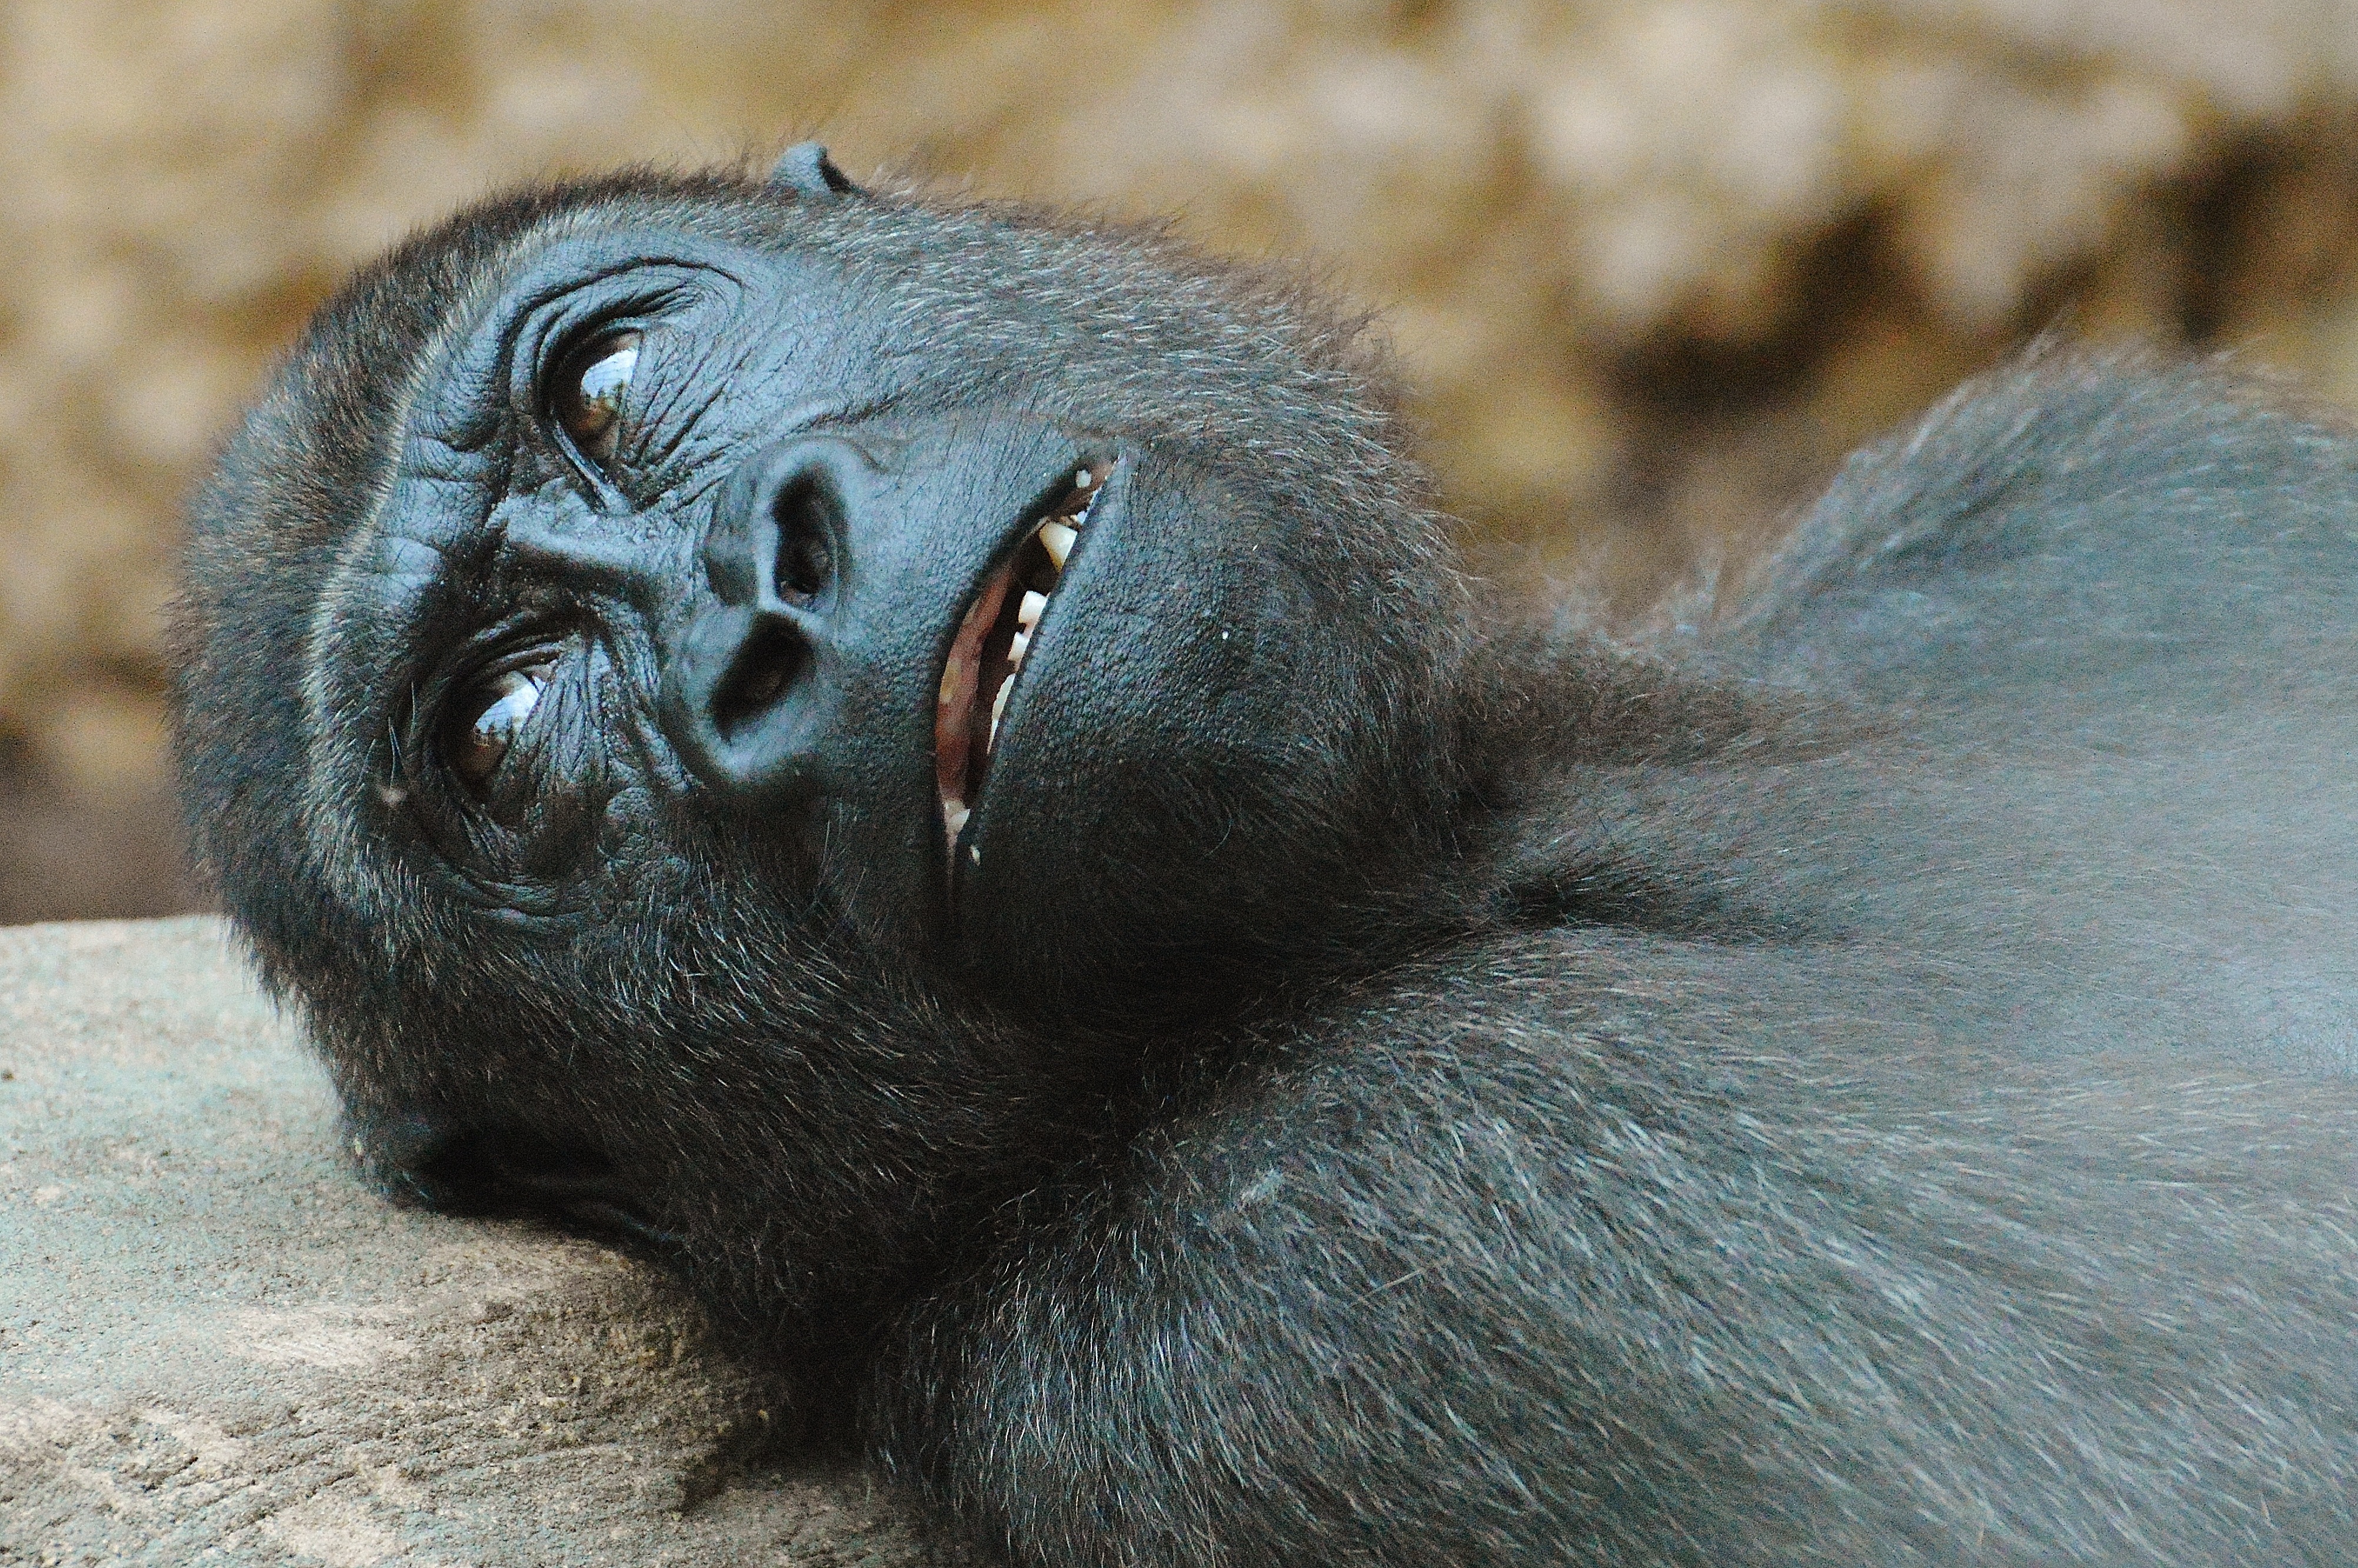
animal, wildlife, zoo, mammal, monkey, fauna, primate, gorilla, close up, wild animal, nose, vertebrate, munich, tierpark hellabrunn, western gorilla, great ape